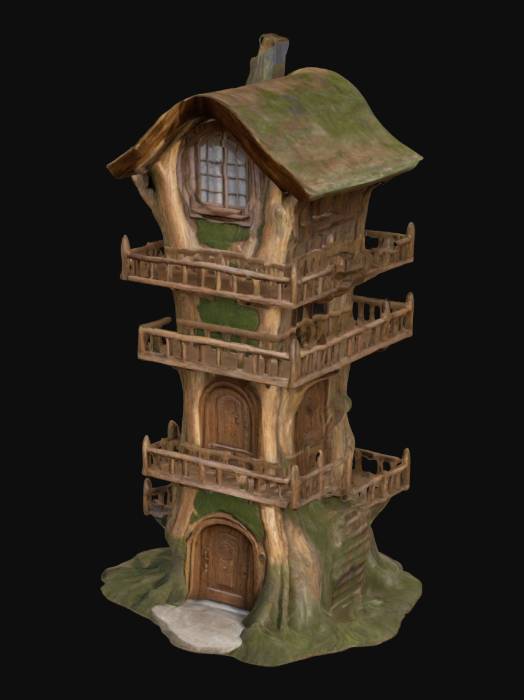
미적 점수 (1~10점): 8